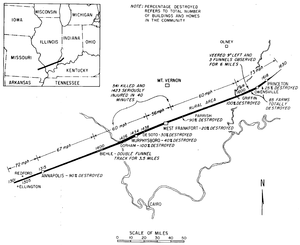
La tornade des trois États du mercredi 18 mars 1925, est la tornade la plus meurtrière de l'histoire des États-Unis. Elle est la plus exceptionnelle d'une éruption de tornades comptant au moins douze tornades importantes et ayant sévi à travers une grande partie du Midwest et du Sud des États-Unis. À elle seule, cette tornade a causé 695 morts, plus de deux fois le nombre de la deuxième plus meurtrière qui eut lieu en 1840.